1984 24 Hours of Le Mans

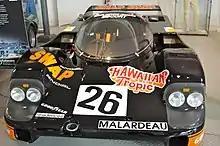
The Rondeau/Paul Porsche 956 which placed second

Then in the twilight, at 9.20pm there was a major accident on the Hunaudières straight. The two Nimrod-Aston Martins were travelling in close proximity, as Sheldon had just lapped his teammate Olsen, with Palmer in turn overtaking him. Sheldon was storming down the straight at full speed, when a puncture made the car suddenly jerk left at the kink approaching the Mulsanne hairpin. The car violently ricocheted across the circuit. Palmer saw the dust and immediately braked as the stricken Nimrod thumped the barrier on the right and exploded in a fireball. Olsen was right behind Palmer, and unsighted, re-passed the slowing Palmer just as a big piece of debris from the crash flew across the track into the path of the other Nimrod. In avoiding it, he himself went into the barrier. The fire was so fierce it set some of the trees alight. John Sheldon was airlifted to hospital with serious burns, but Olsen was unhurt. Sadly, flag marshal Jacky Loiseau was hit by flying debris and killed in the accident, and another badly injured. The field was collected up behind four pace-cars for an hour as the damage cleared away and repairs were made.